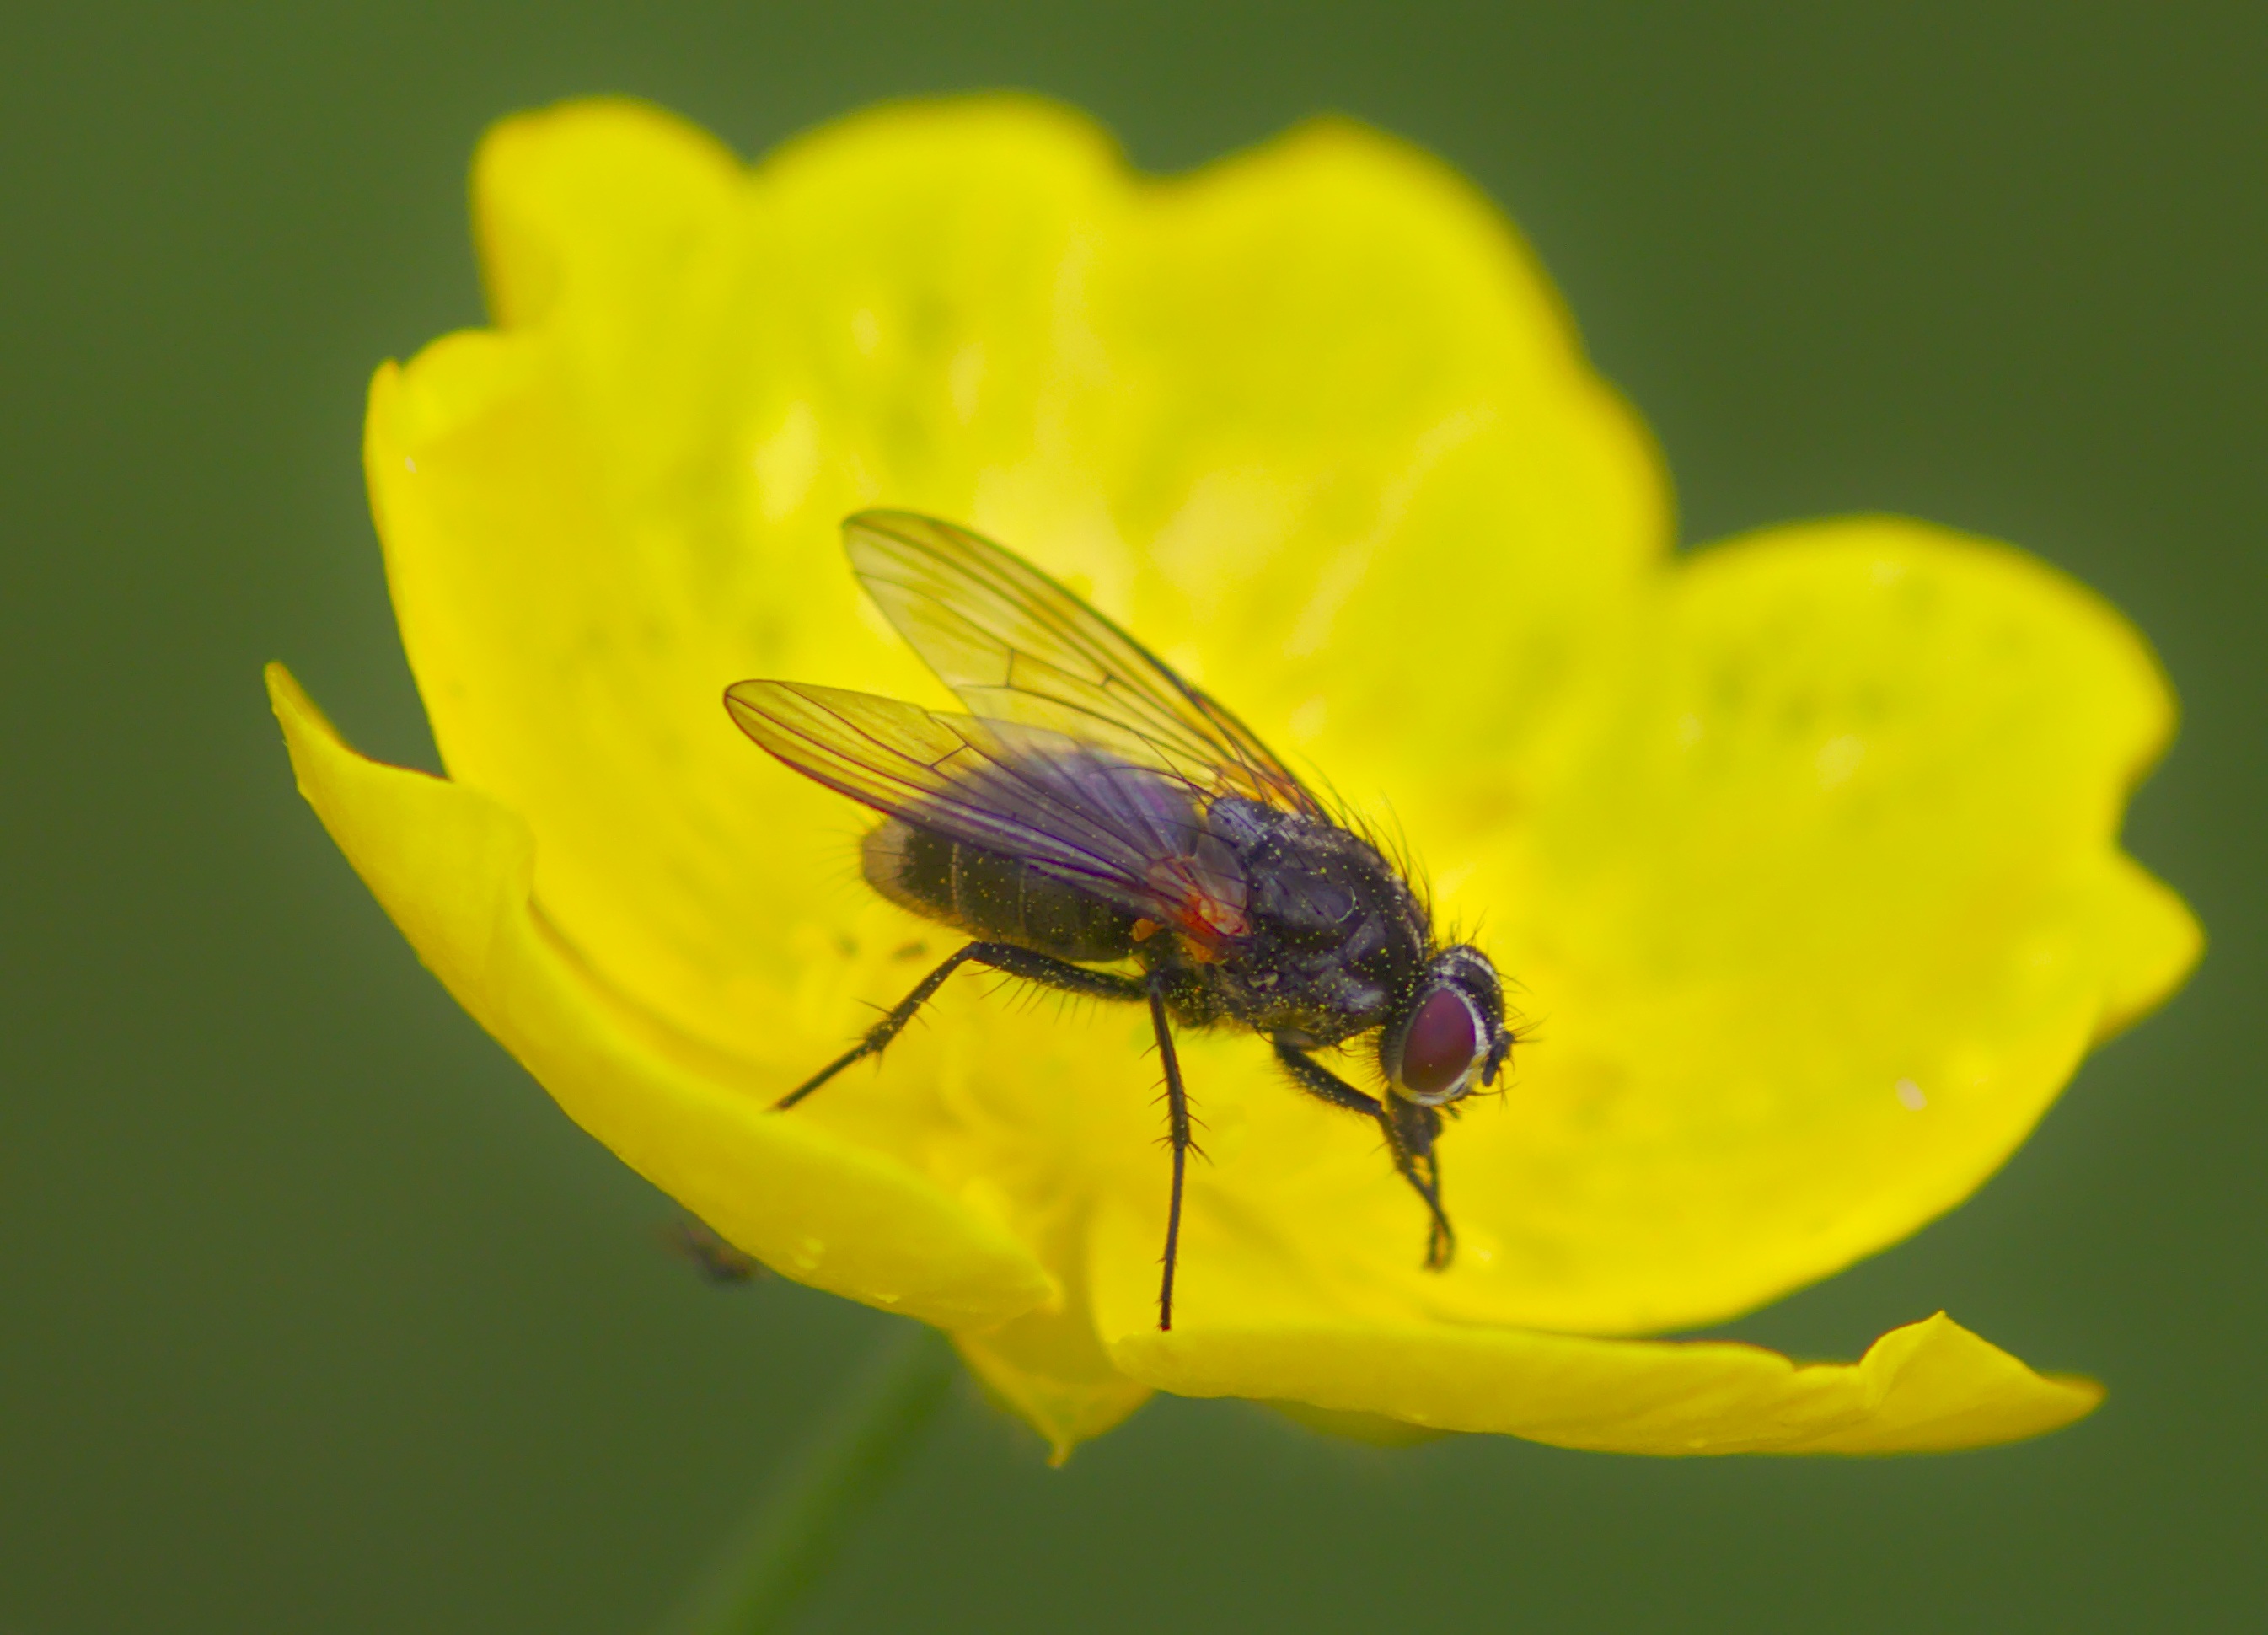
nature, wing, plant, photography, flower, petal, animal, fly, summer, pollen, insect, macro, yellow, flora, fauna, invertebrate, close up, nectar, macro photography, plant stem